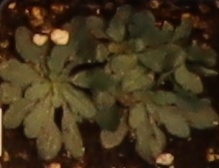
Label: Horseweed